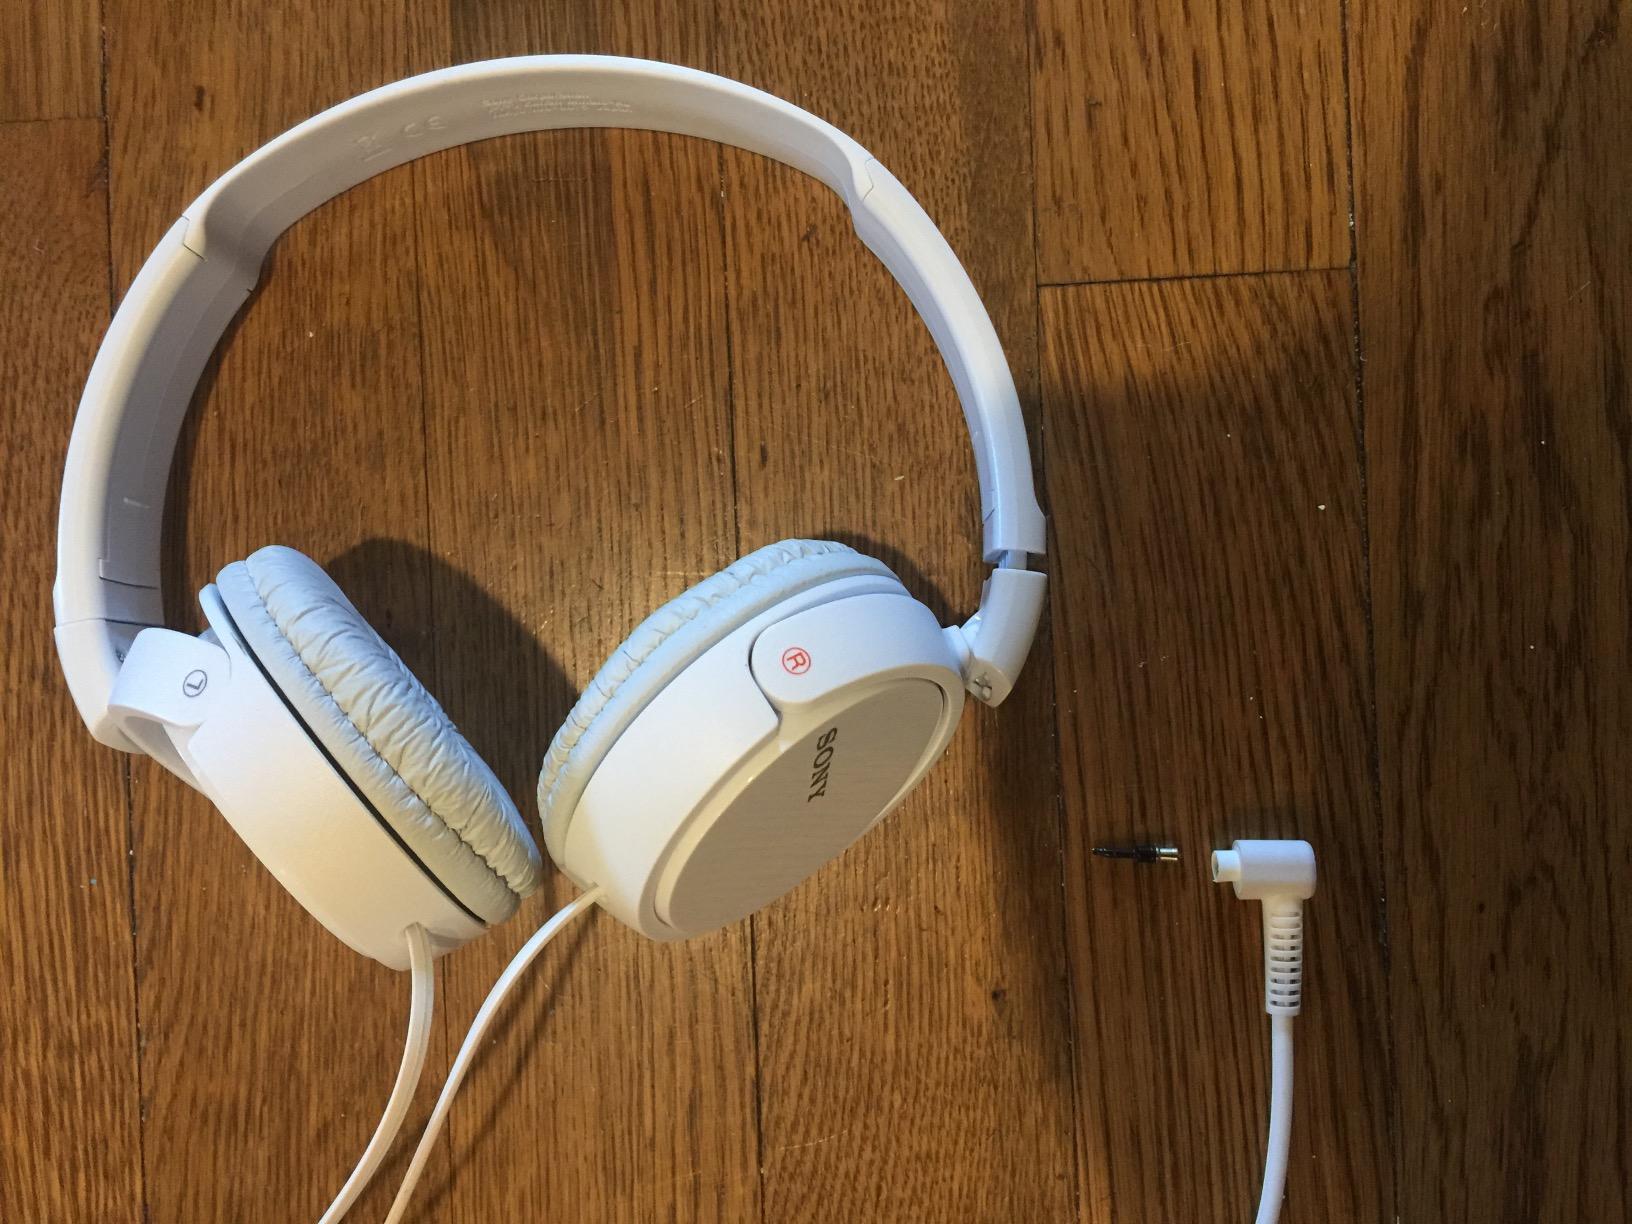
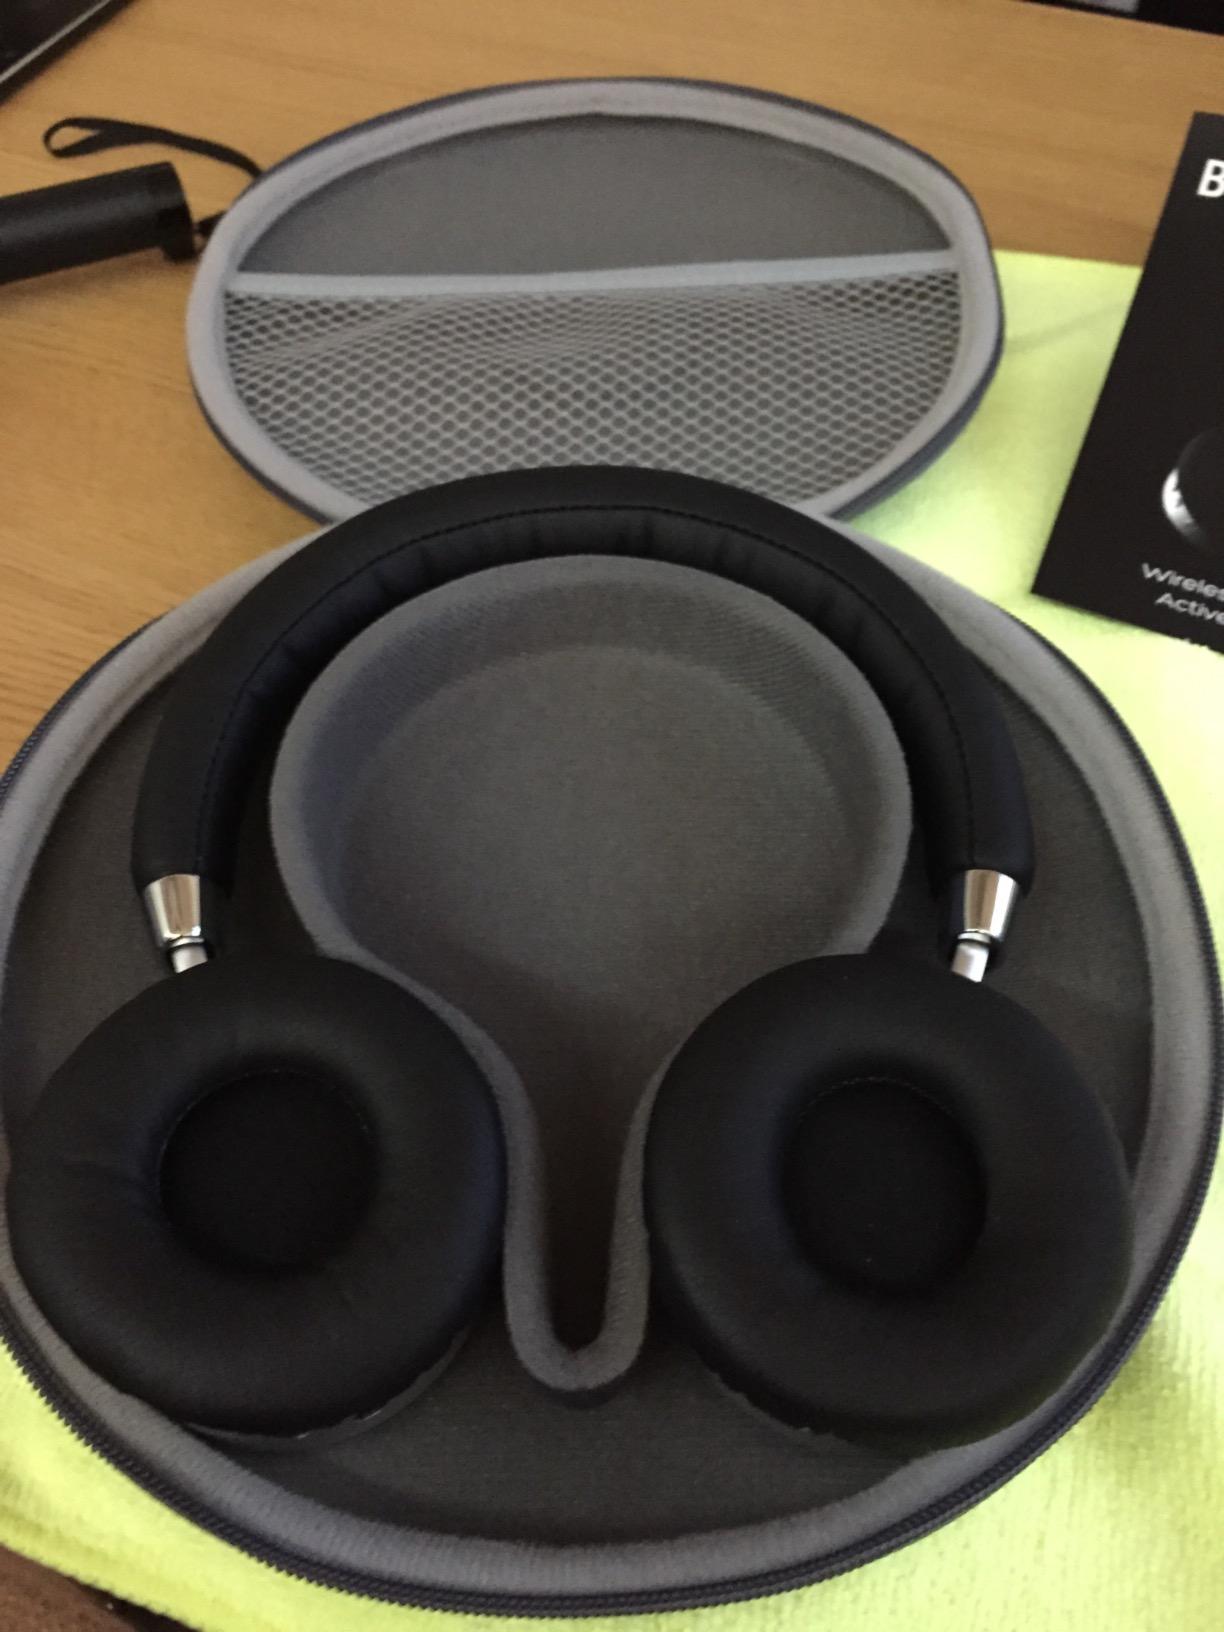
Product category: headphones
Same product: no